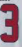
Number: 3